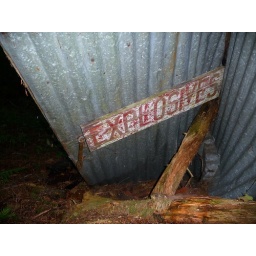
Old collapsed shack near the Taylor river with an &amp;quot;Explosives&amp;quot; sign on the door.